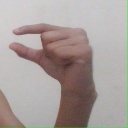
अक्षर: ग